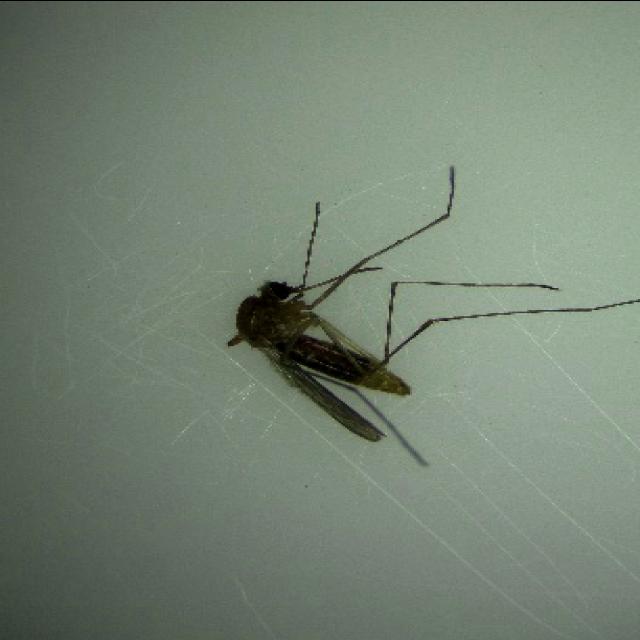
Species: culex_pipiens